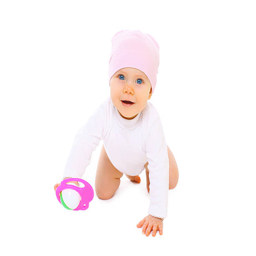
cute smiling baby with toy crawls on a white background